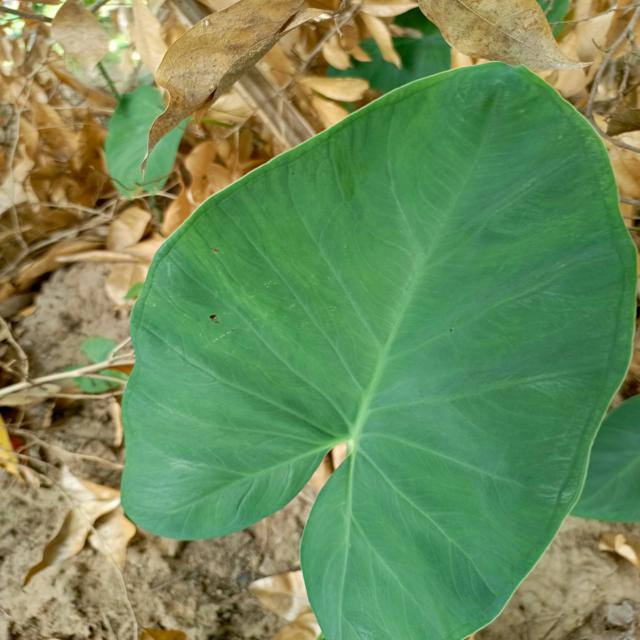
Label: Healthy